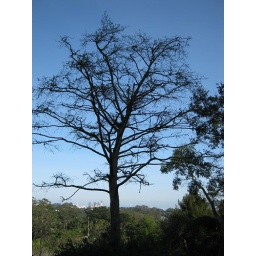
Taller downtown buildings visible from the hill above Stow Lake